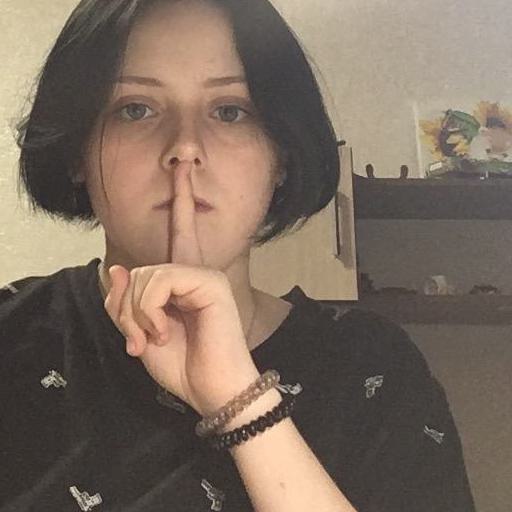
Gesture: mute